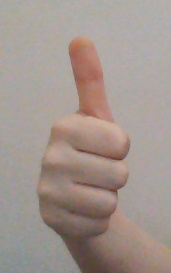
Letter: aleff